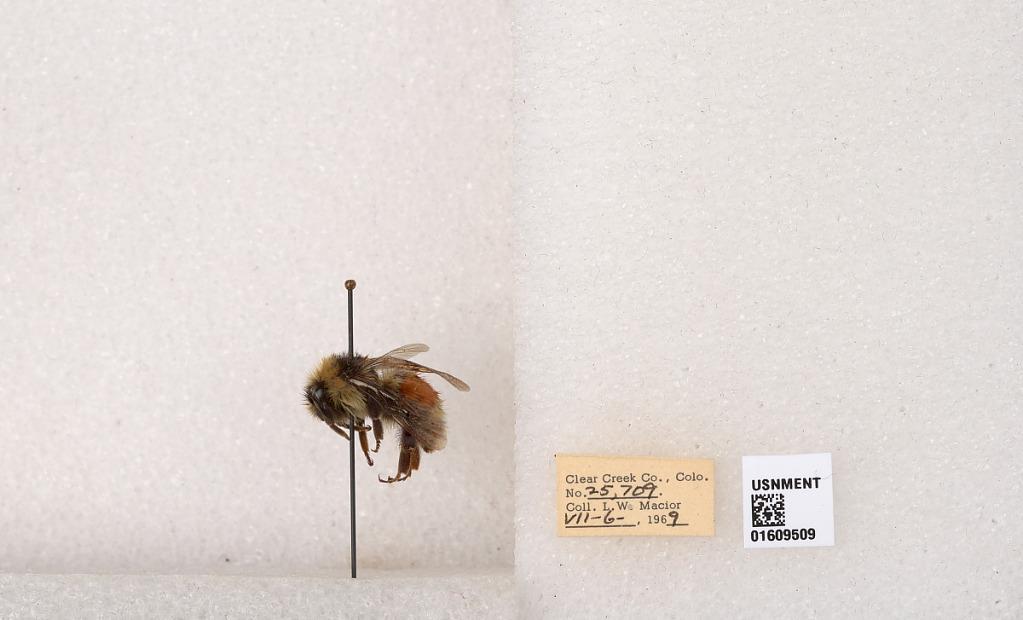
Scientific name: Bombus (Pyrobombus) sylvicola Kirby
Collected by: L. Macior
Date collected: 1969-7-6
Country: United States
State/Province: Colorado
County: Clear Creek
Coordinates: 39.6856, -105.645